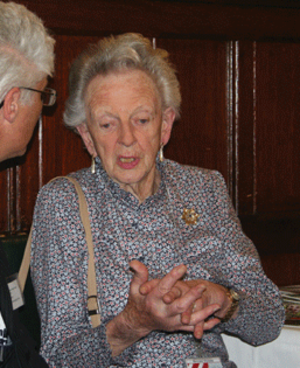
La baronne Pamela Sharples, née le 11 février 1923, est une femme politique britannique. Elle est paire à vie depuis l'assassinat de son mari Richard Sharples, gouverneur des Bermudes.